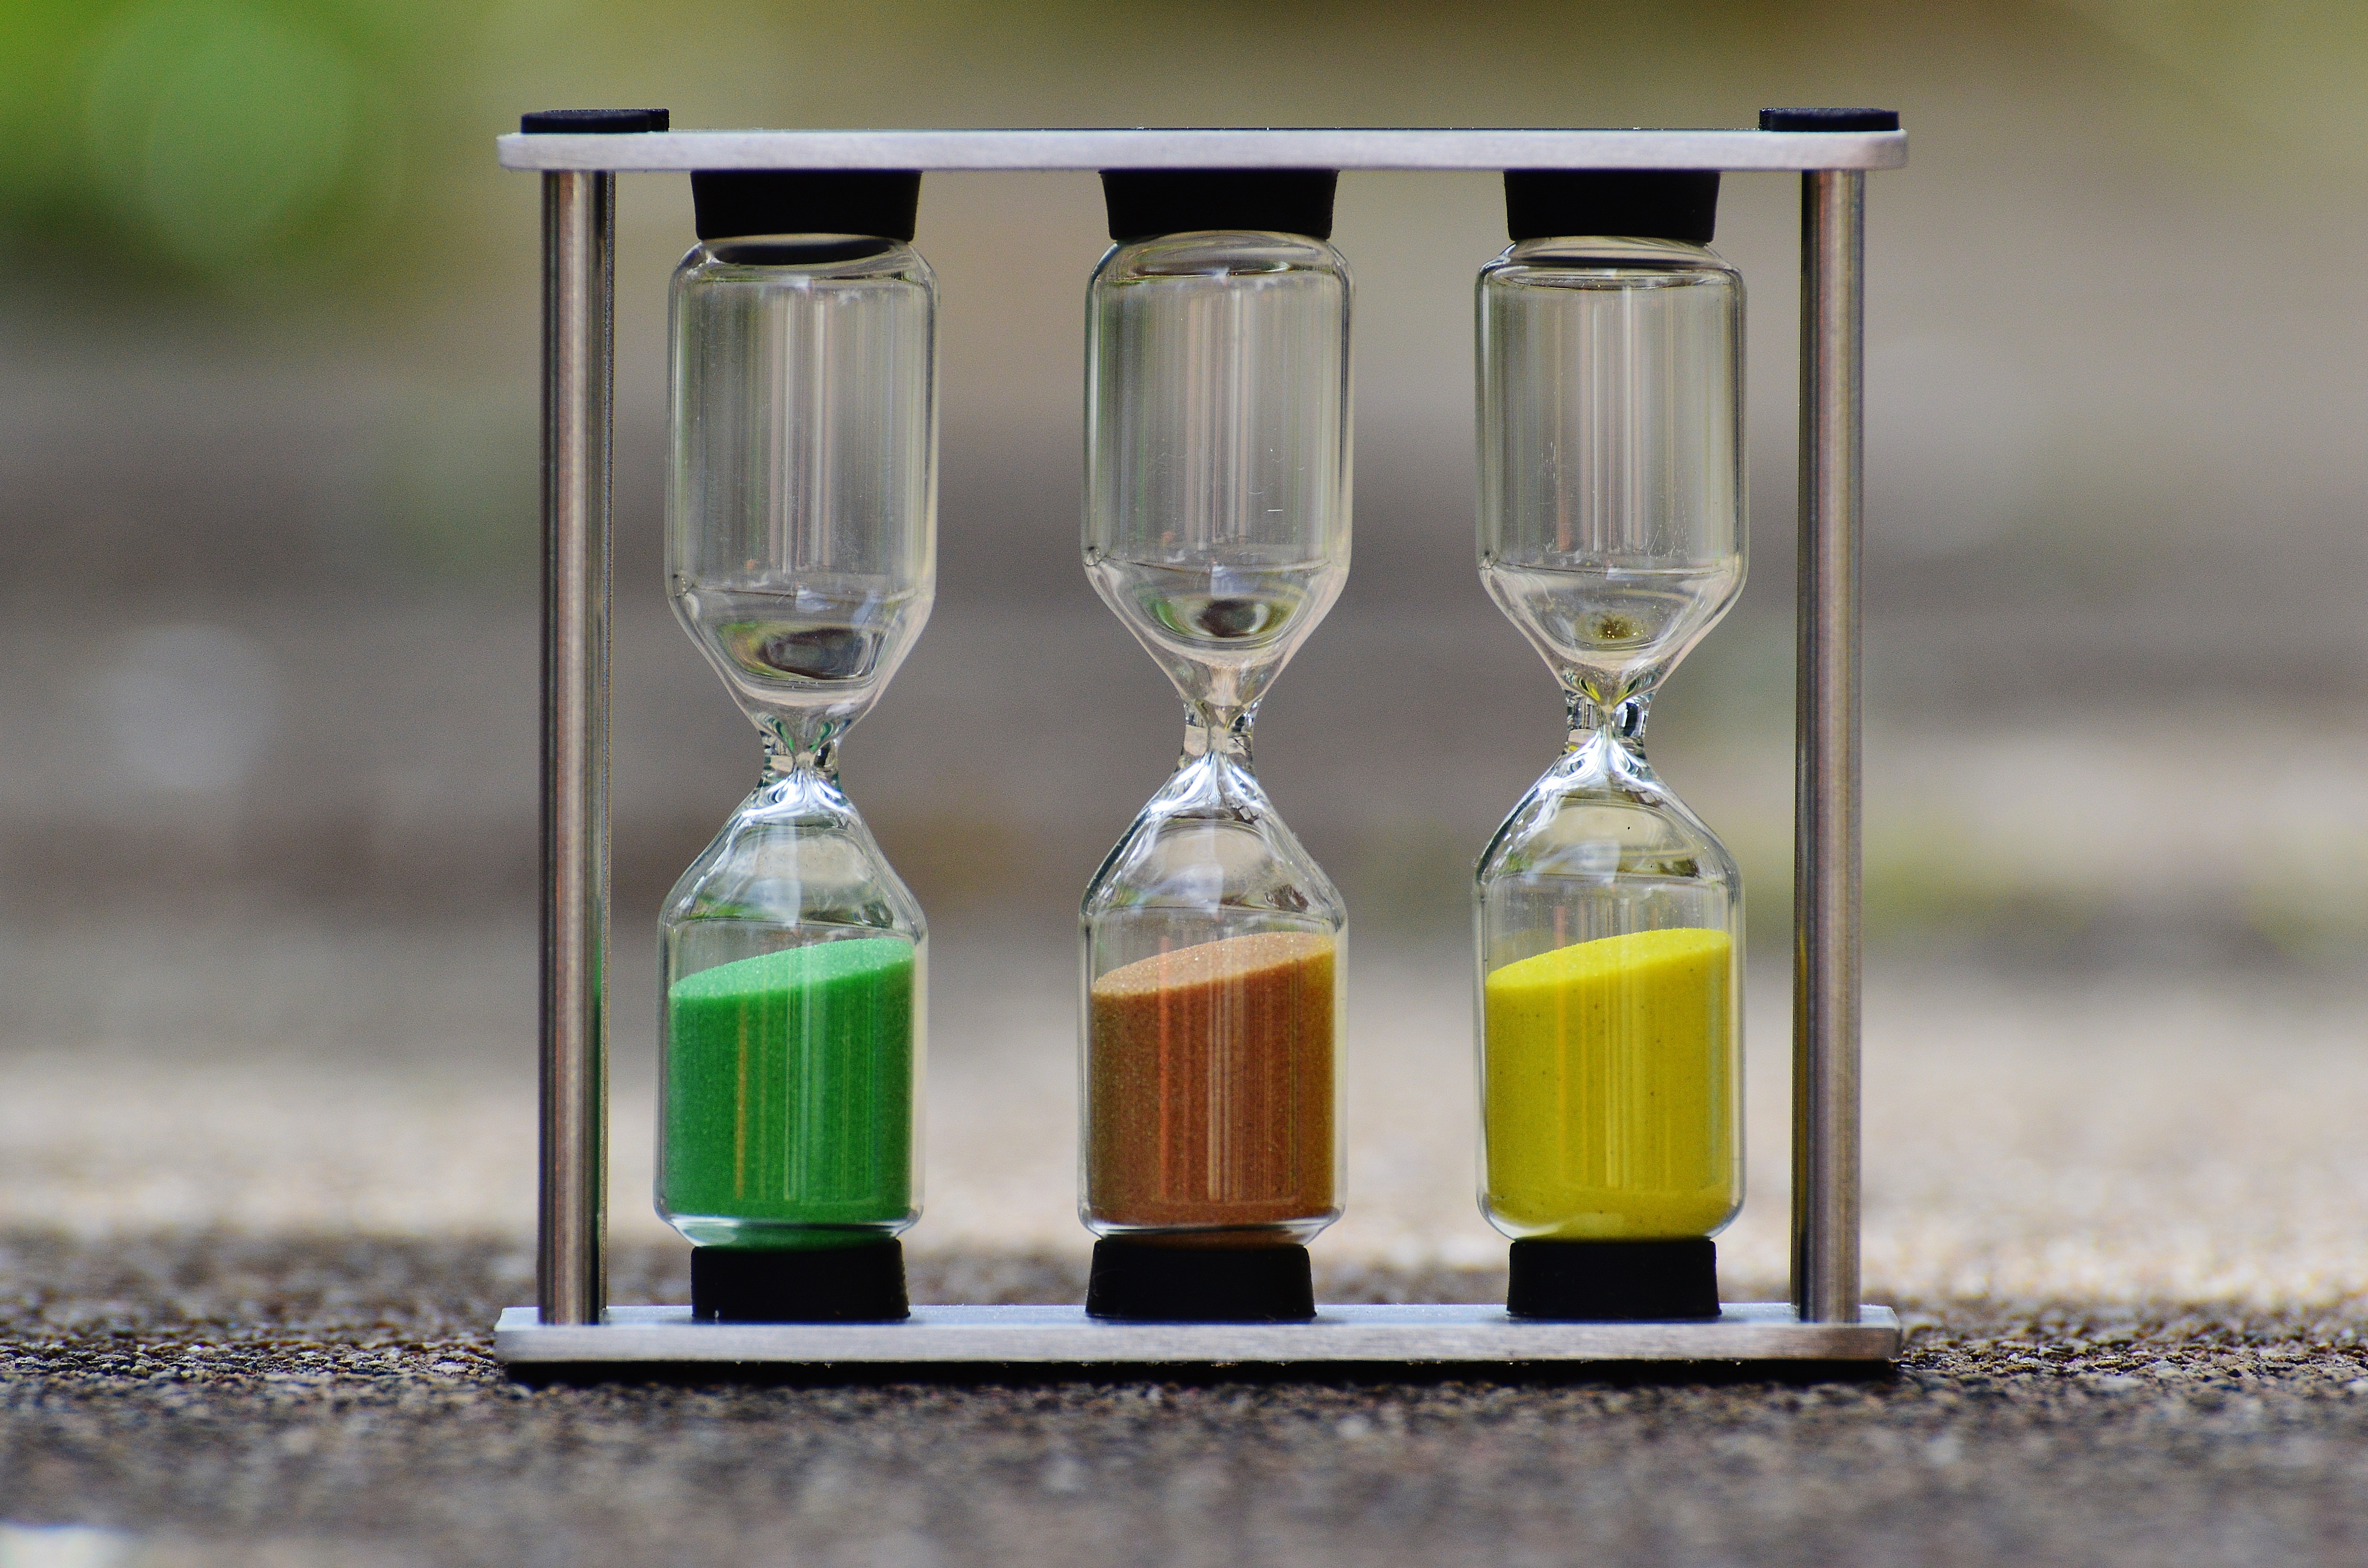
sand, glass, time, lighting, timepiece, minute, glass bottle, transience, hourglass, transient, tense, run out, amount of time, temporal distance, ultimatum, time is running out, hurry up